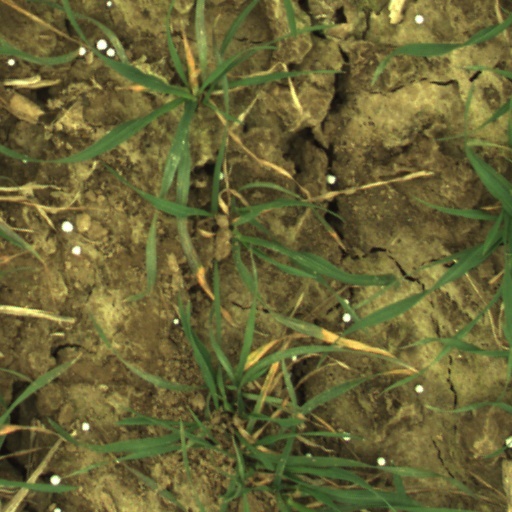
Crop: wheat